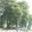
Label: willow_tree